Rat-baiting

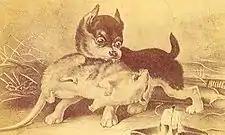
Dogs used in rat baiting varied in size.

Rats that were thought still to be alive were laid out on the table in a circle before the referee. The referee then struck the animal three times on the tail with a stick. If a rat managed to crawl out of the circle, it was considered to be alive. Depending on the particular rules for that match, the dog may be disqualified or have to go back in the ring with these rats and kill them. The new time was added to the original time.